Vera Shlakman

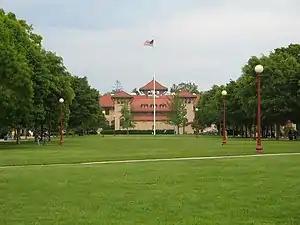
The QC Quad at Queens College, where Shlakman taught

Vera Shlakman was born on July 15, 1909, in Montreal, Canada. Her parents, Louis Shlakman (tailor, garment foreman) and Lena Hendler, were Jewish immigrants from Eastern Europe. They named their children for revolutionary heroes: Vera for Vera Zasulich, Eleanora for Karl Marx's daughter Eleanor Marx, and Victor for Victor Hugo. Anarchist Emma Goldman was a family friend.